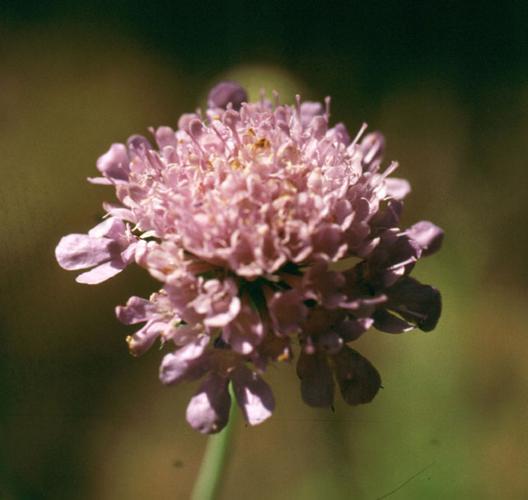
Label: pincushion flower